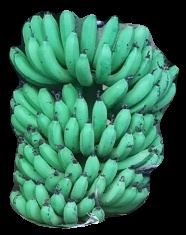
Variety: pachbale
Grade: grade1